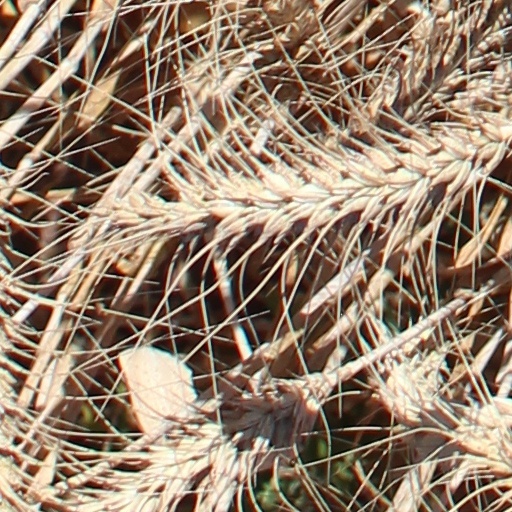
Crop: wheat